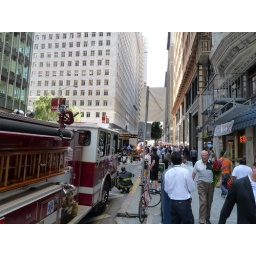
Trauma (the new NBC TV show) is filming in San Francisco at Bush and Sansome street